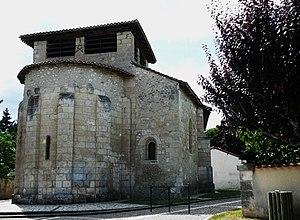
Église Notre-Dame de la Visitation à Segonzac (Dordogne) Object location45°
Cet article recense les monuments historiques de l'arrondissement de Périgueux, dans le département de la Dordogne, en France.
Segonzac est une commune française située dans le département de la Dordogne, en région Nouvelle-Aquitaine.